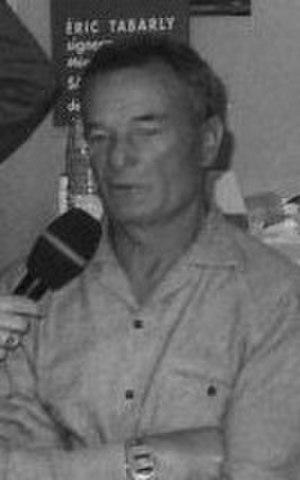
Éric Tabarly, marin français
Pen Duick II est un voilier de type ketch avec lequel Éric Tabarly a gagné la Transat anglaise en 1964.